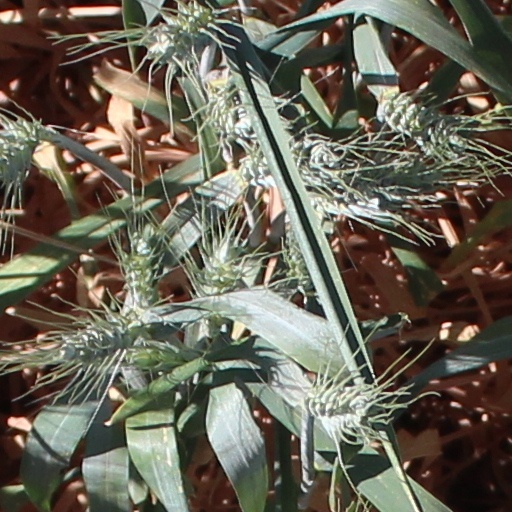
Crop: wheat